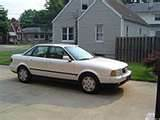
Car model: 1994 Audi 100 Sedan